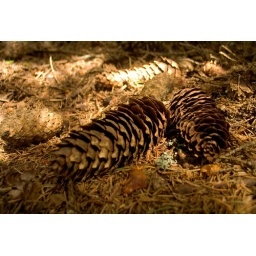
Cones on the forest floor near Tryvann in Oslo.